Gäddvik, Luleå

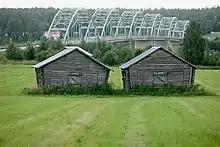
Restored hay storehouses in Gäddvik in 2002. The Gäddviksbron bridge is in the background.

Gäddvik is a rural village on both sides of the Lule River right west of Bergnäset in the Nederludeå socken in Luleå Municipality, Sweden. The sides of the village are called Södra Gäddvik and Norra Gäddvik. A part of Södra Gäddvik is classified as an area simply called Gäddvik. 53 of the 114 inhabitants of the village (2010) live there. Norra Gäddvik has 61 inhabitants (2010).